Letham, Fife

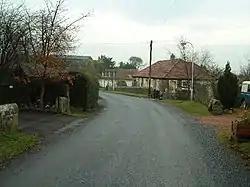
Letham

Letham is a small village in Fife, Scotland, located just off the A92, around 5 miles from Cupar. According to the 2001 Census, Letham has 138 residents, although this has without a doubt increased in the previous years.